Sydney Symphony Orchestra

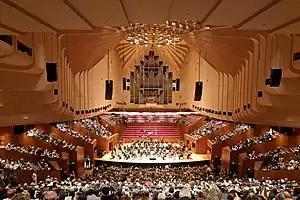

The Sydney Symphony Orchestra (SSO) is an Australian symphony orchestra based in Sydney. With roots going back to 1908, the orchestra was made a permanent professional orchestra on the formation of the Australian Broadcasting Commission in 1932. The orchestra has performed at the Sydney Opera House as its home concert hall, since the venue's opening in 1973. Simone Young is the orchestra's current chief conductor and the first female conductor in the post.